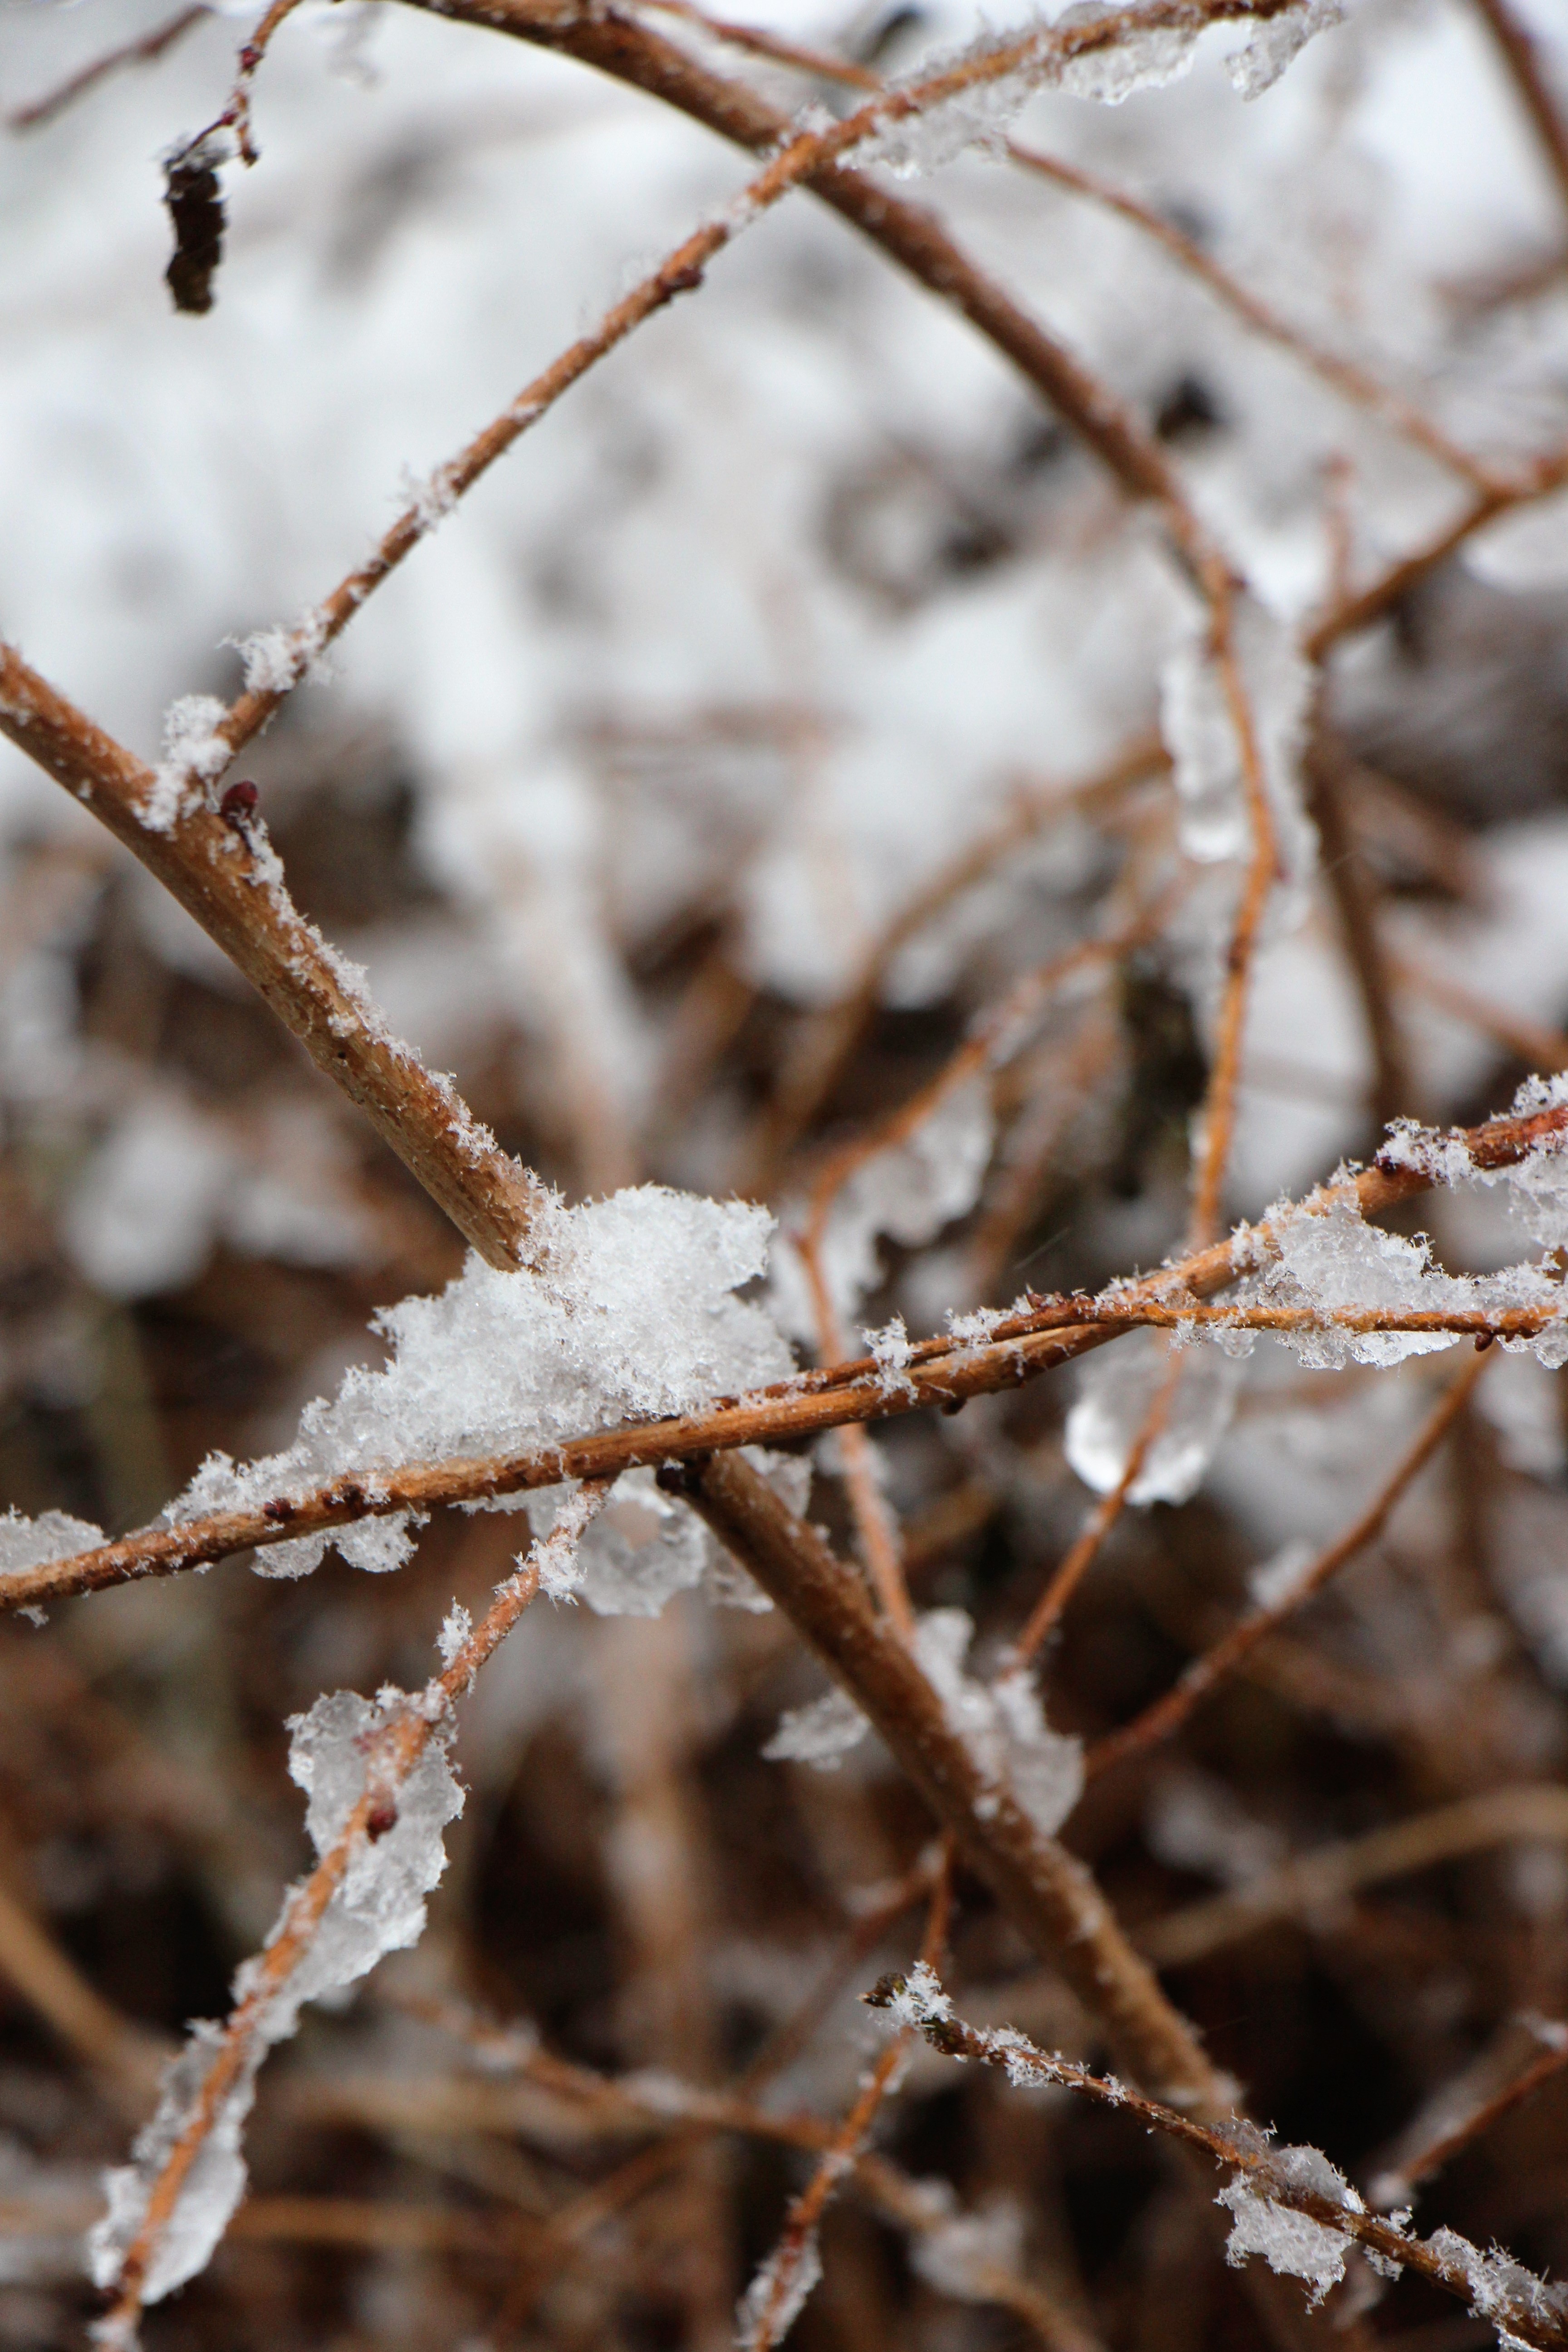
tree, nature, branch, snow, cold, winter, plant, leaf, frost, ice, spring, weather, frozen, season, twig, close up, aesthetic, iced, freezing, macro photography, plant stem, christmas landscape